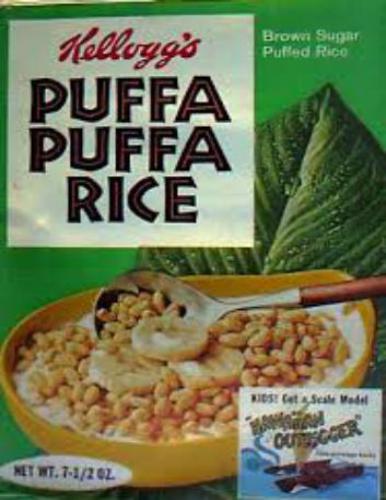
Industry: Food